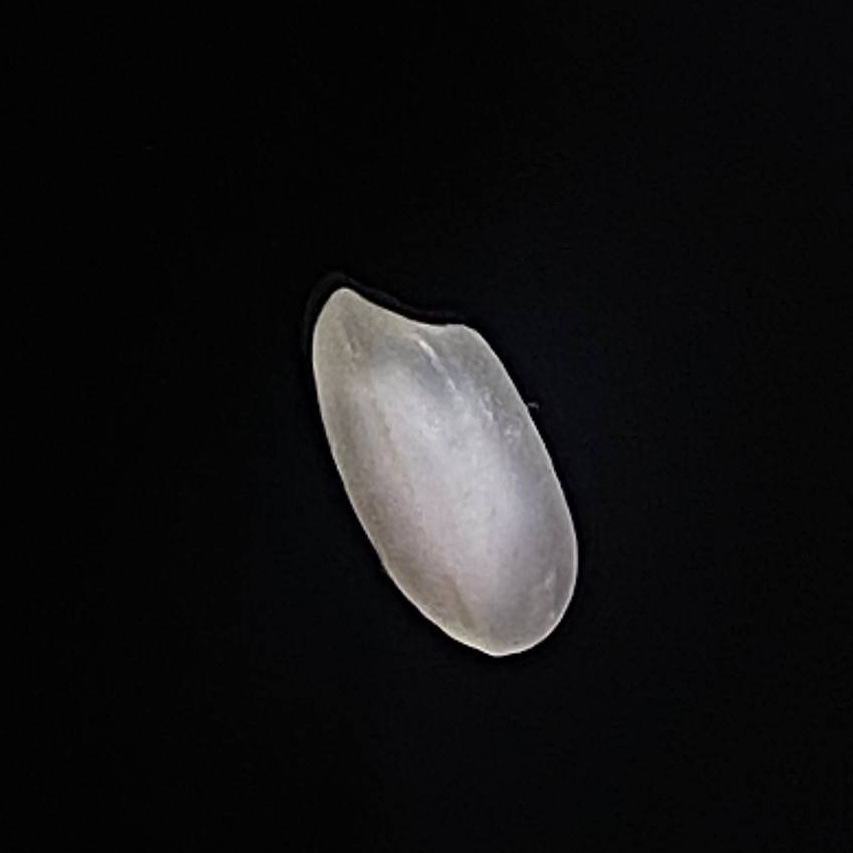
Rice variety: Bashful